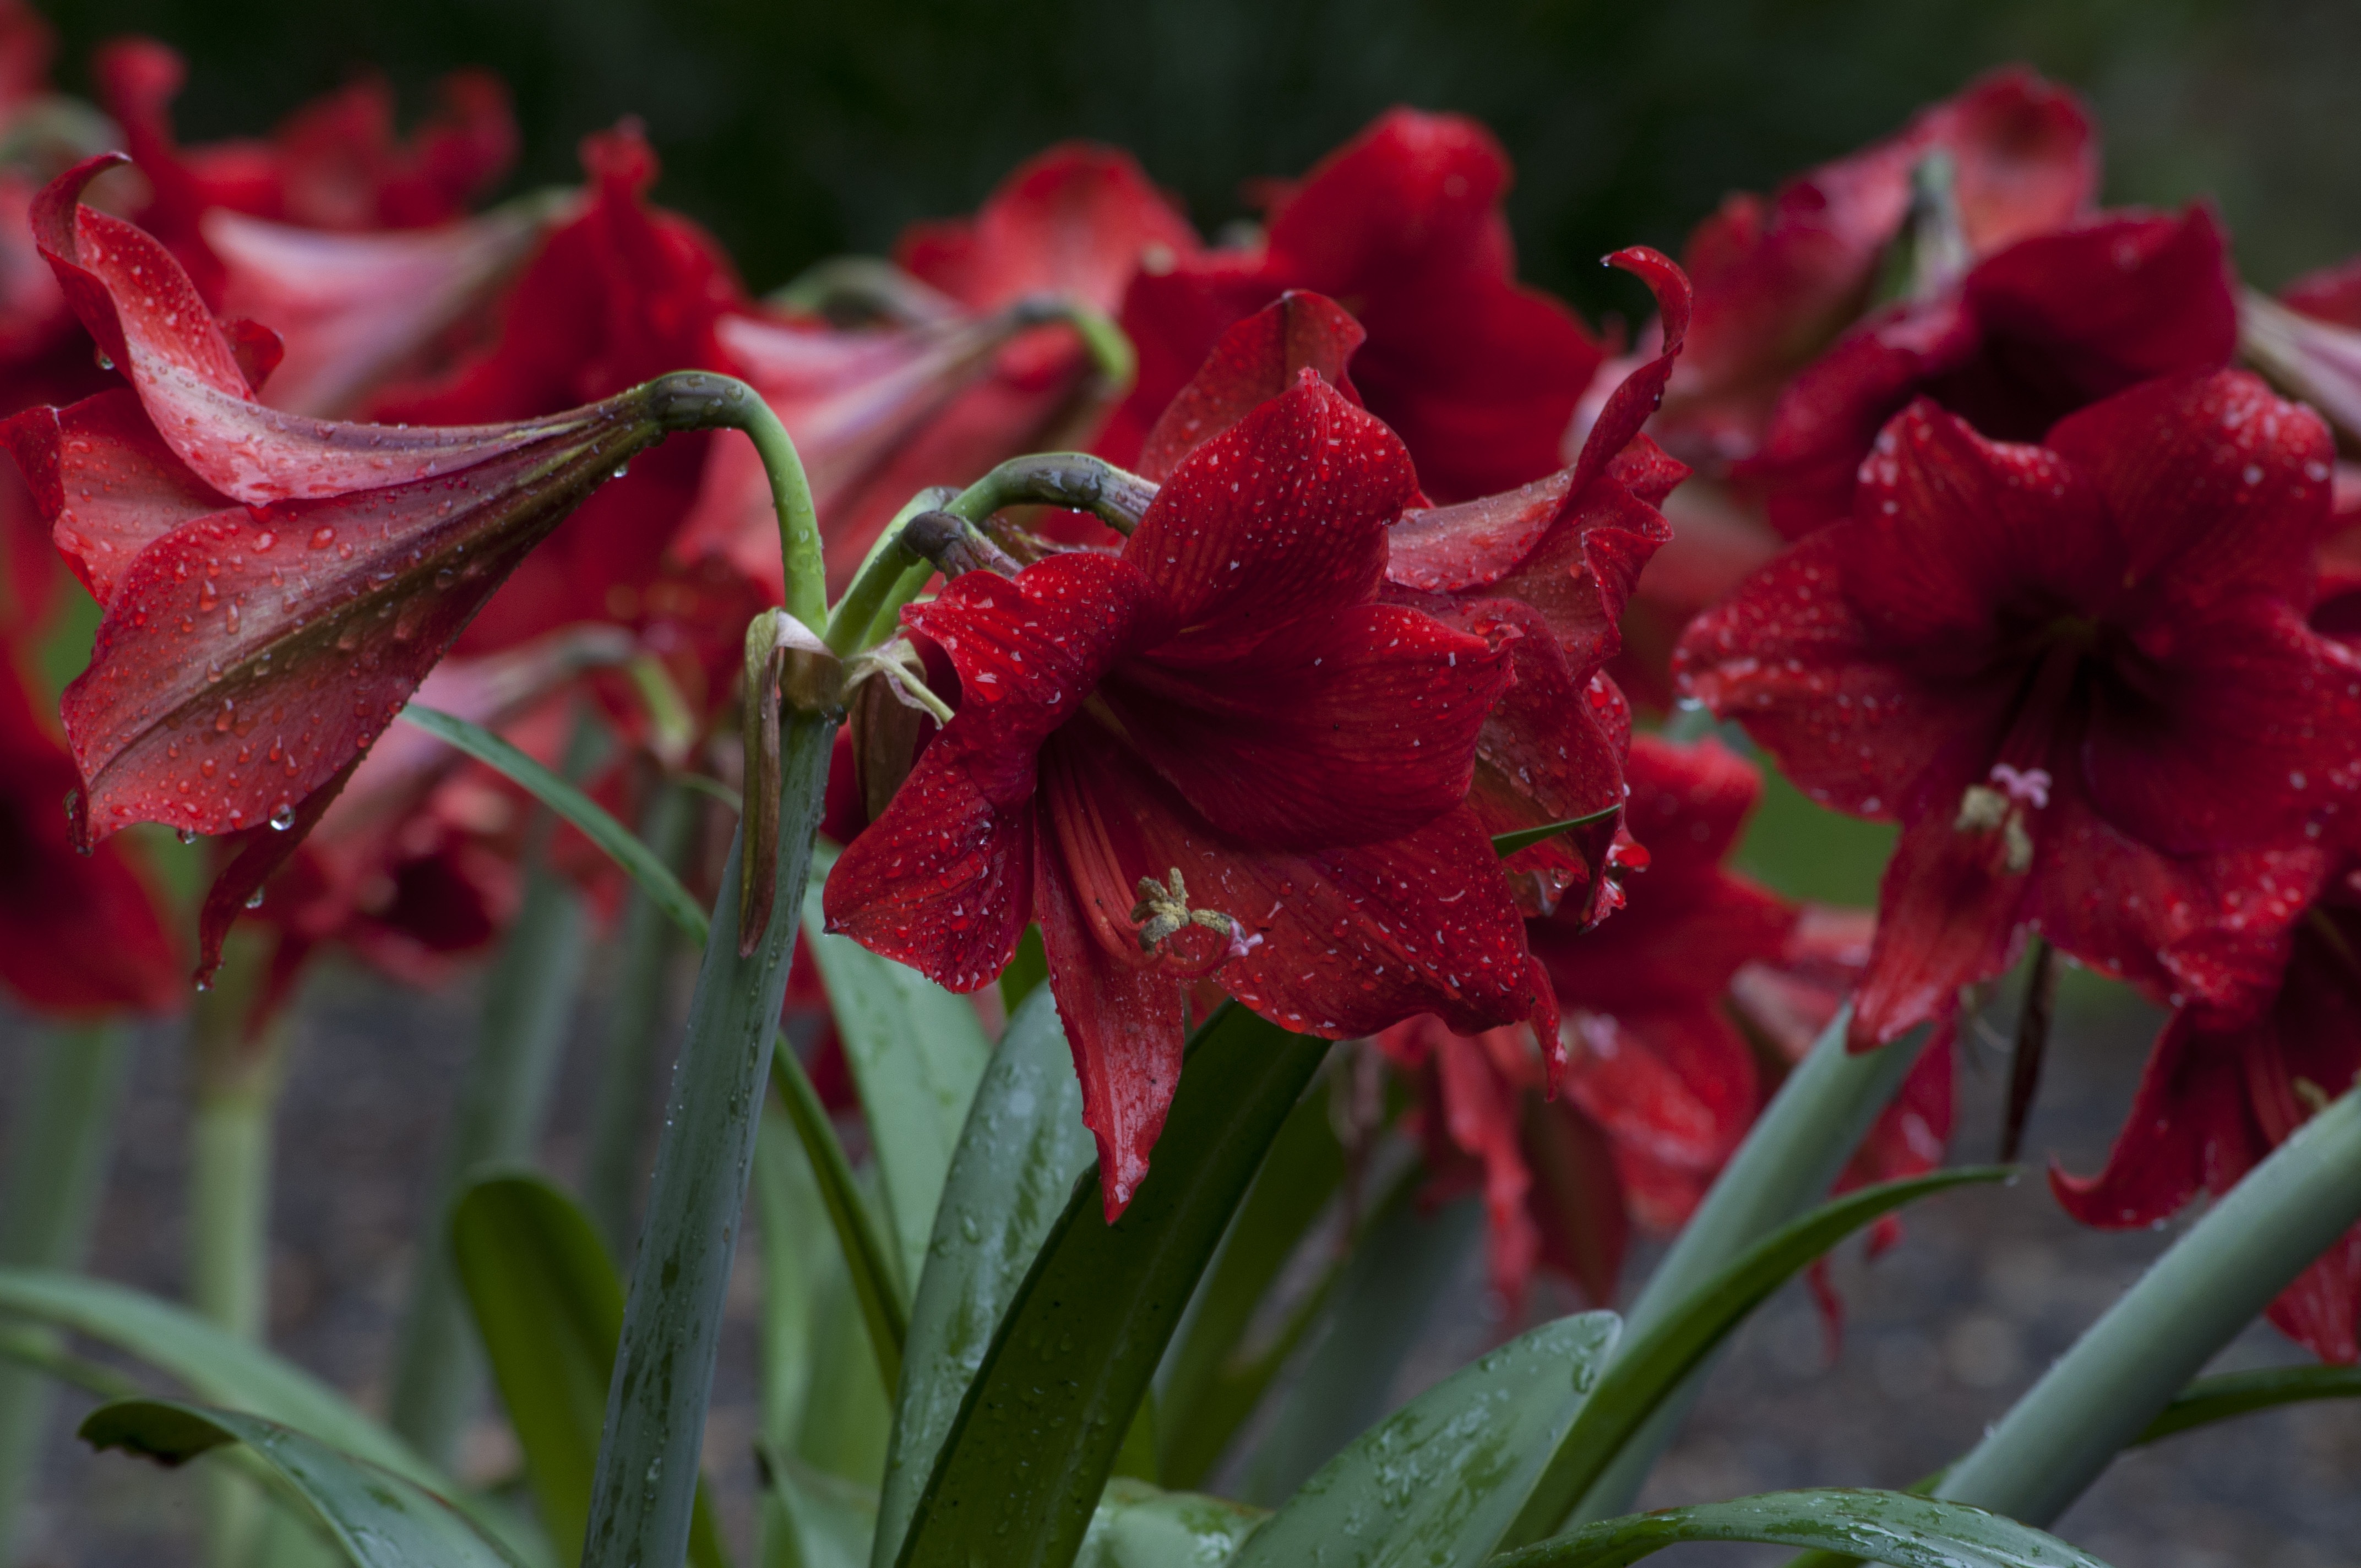
nature, blossom, plant, flower, petal, floral, red, macro, botany, blooming, flora, close up, shrub, lily, amaryllis, macro photography, flowering plant, plant stem, land plant, amaryllis belladonna